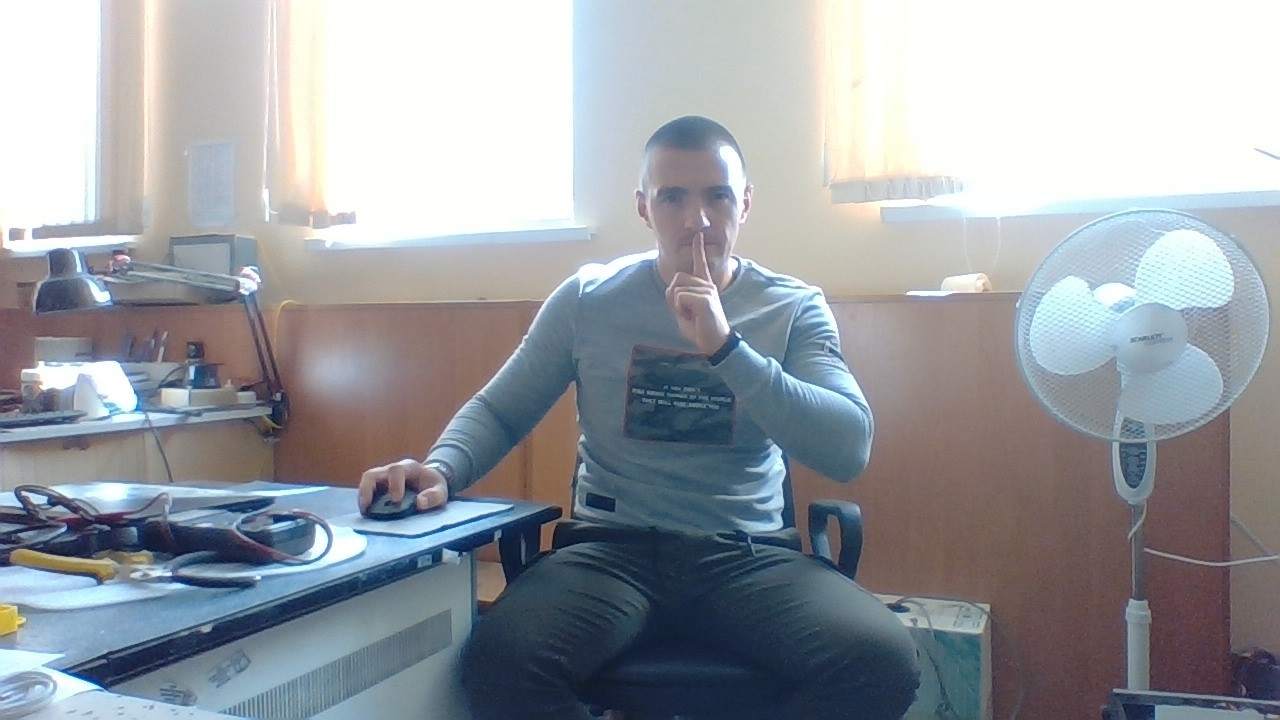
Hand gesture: mute